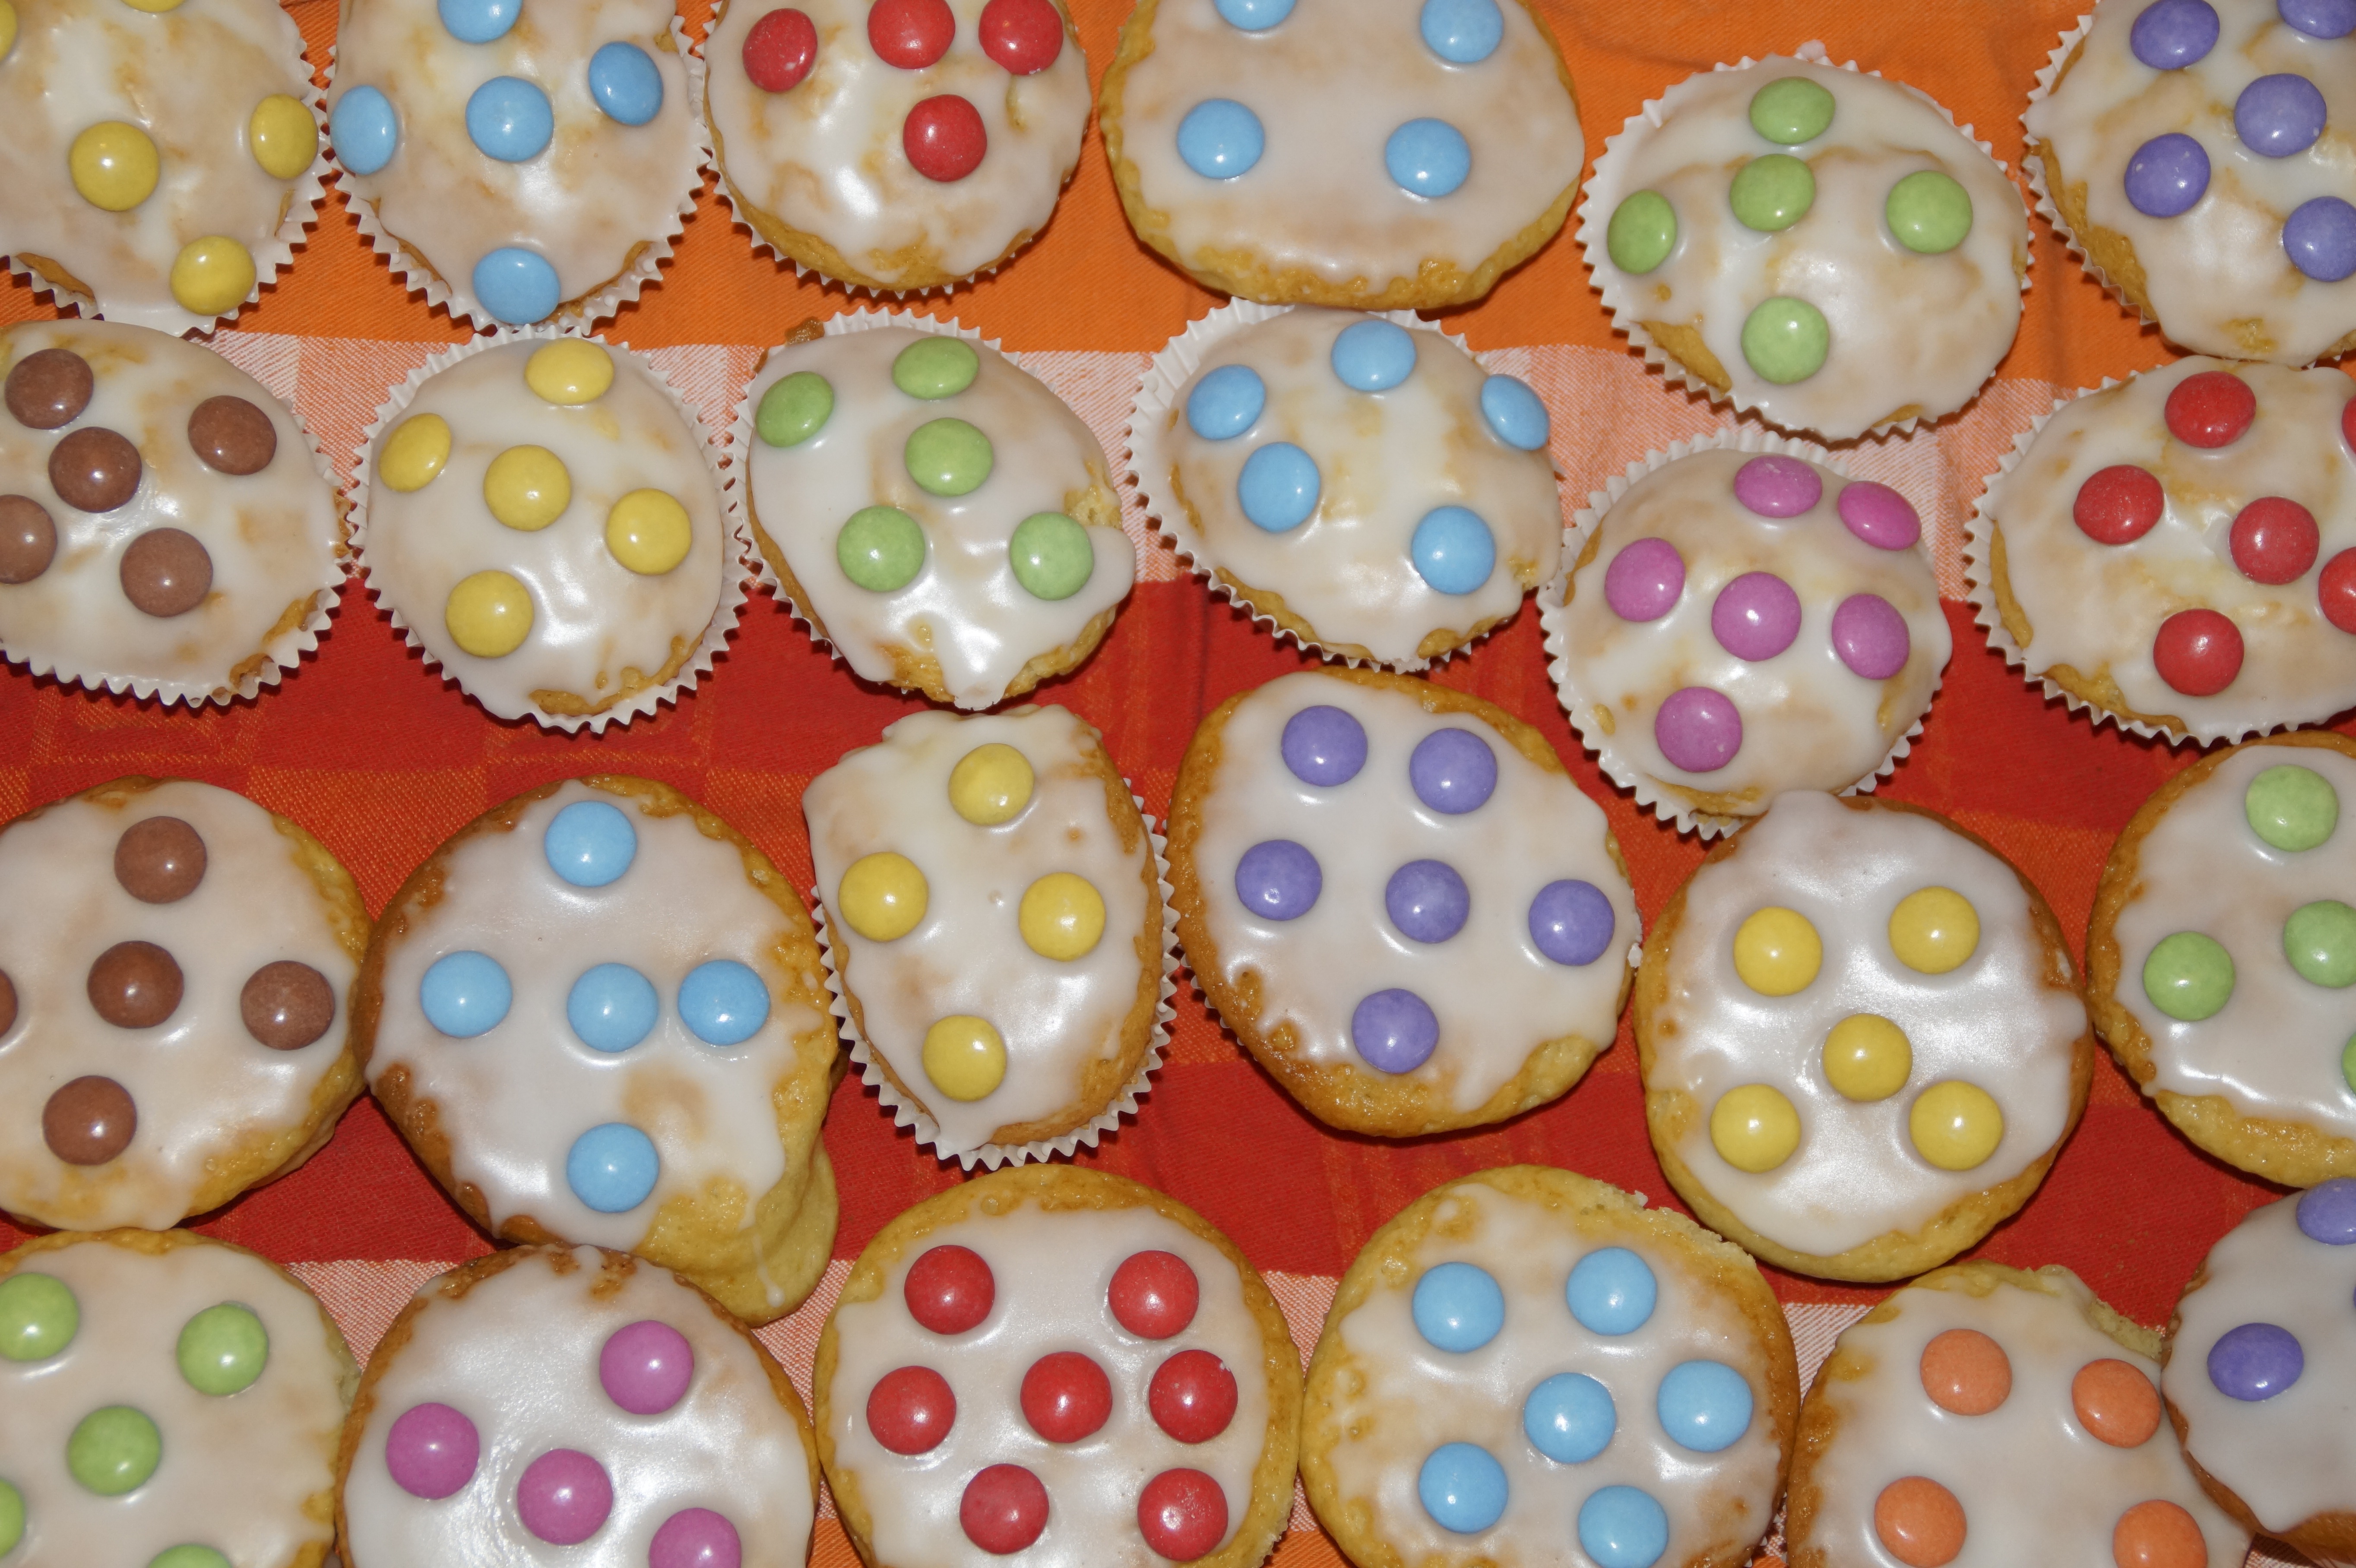
number, food, child, colorful, cupcake, dessert, cake, deco, pastries, children, icing, decorated, birthday, points, smarties, muffins, baked goods, children's birthday, pay, sugar paste, cake decorating, snack food